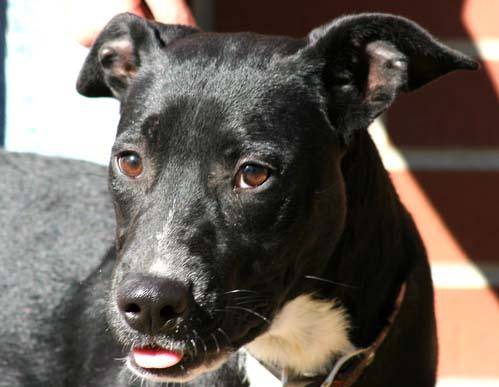
Label: dog